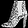
Label: Ankle boot